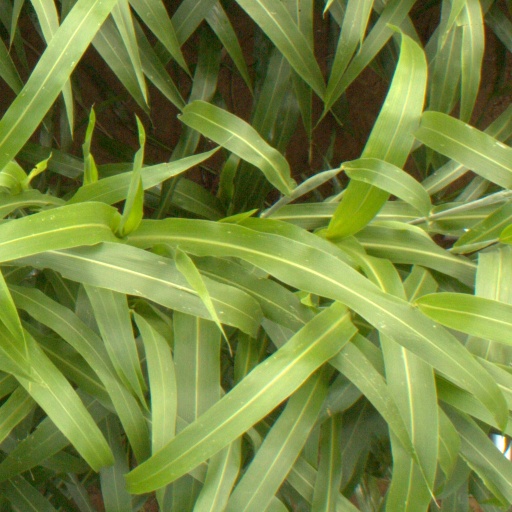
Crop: sorghum